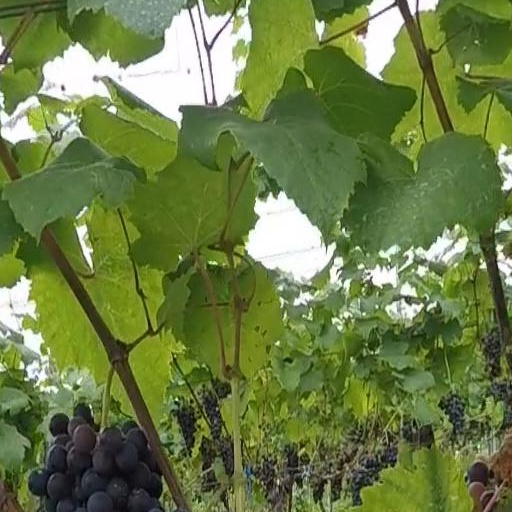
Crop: grape